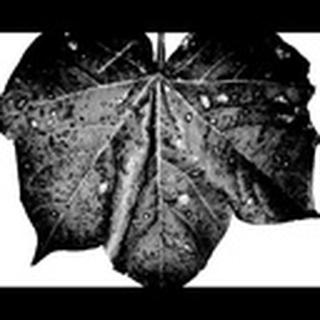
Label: cotton_target_spot